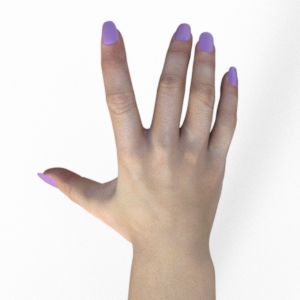
Label: paper